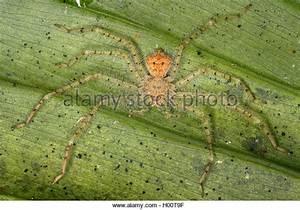
spider